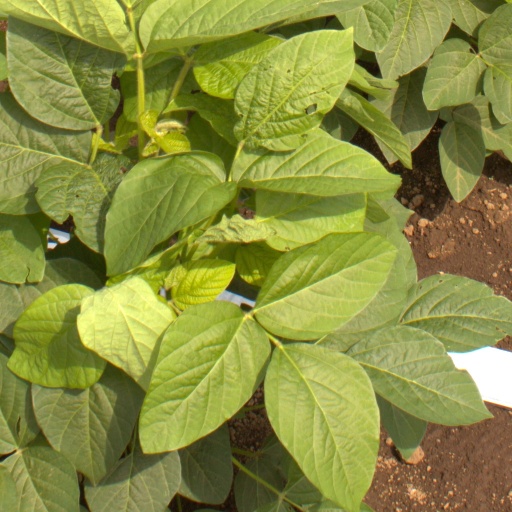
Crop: soybean